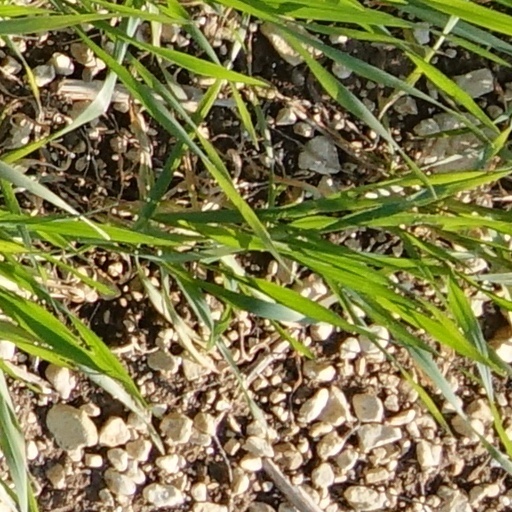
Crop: wheat